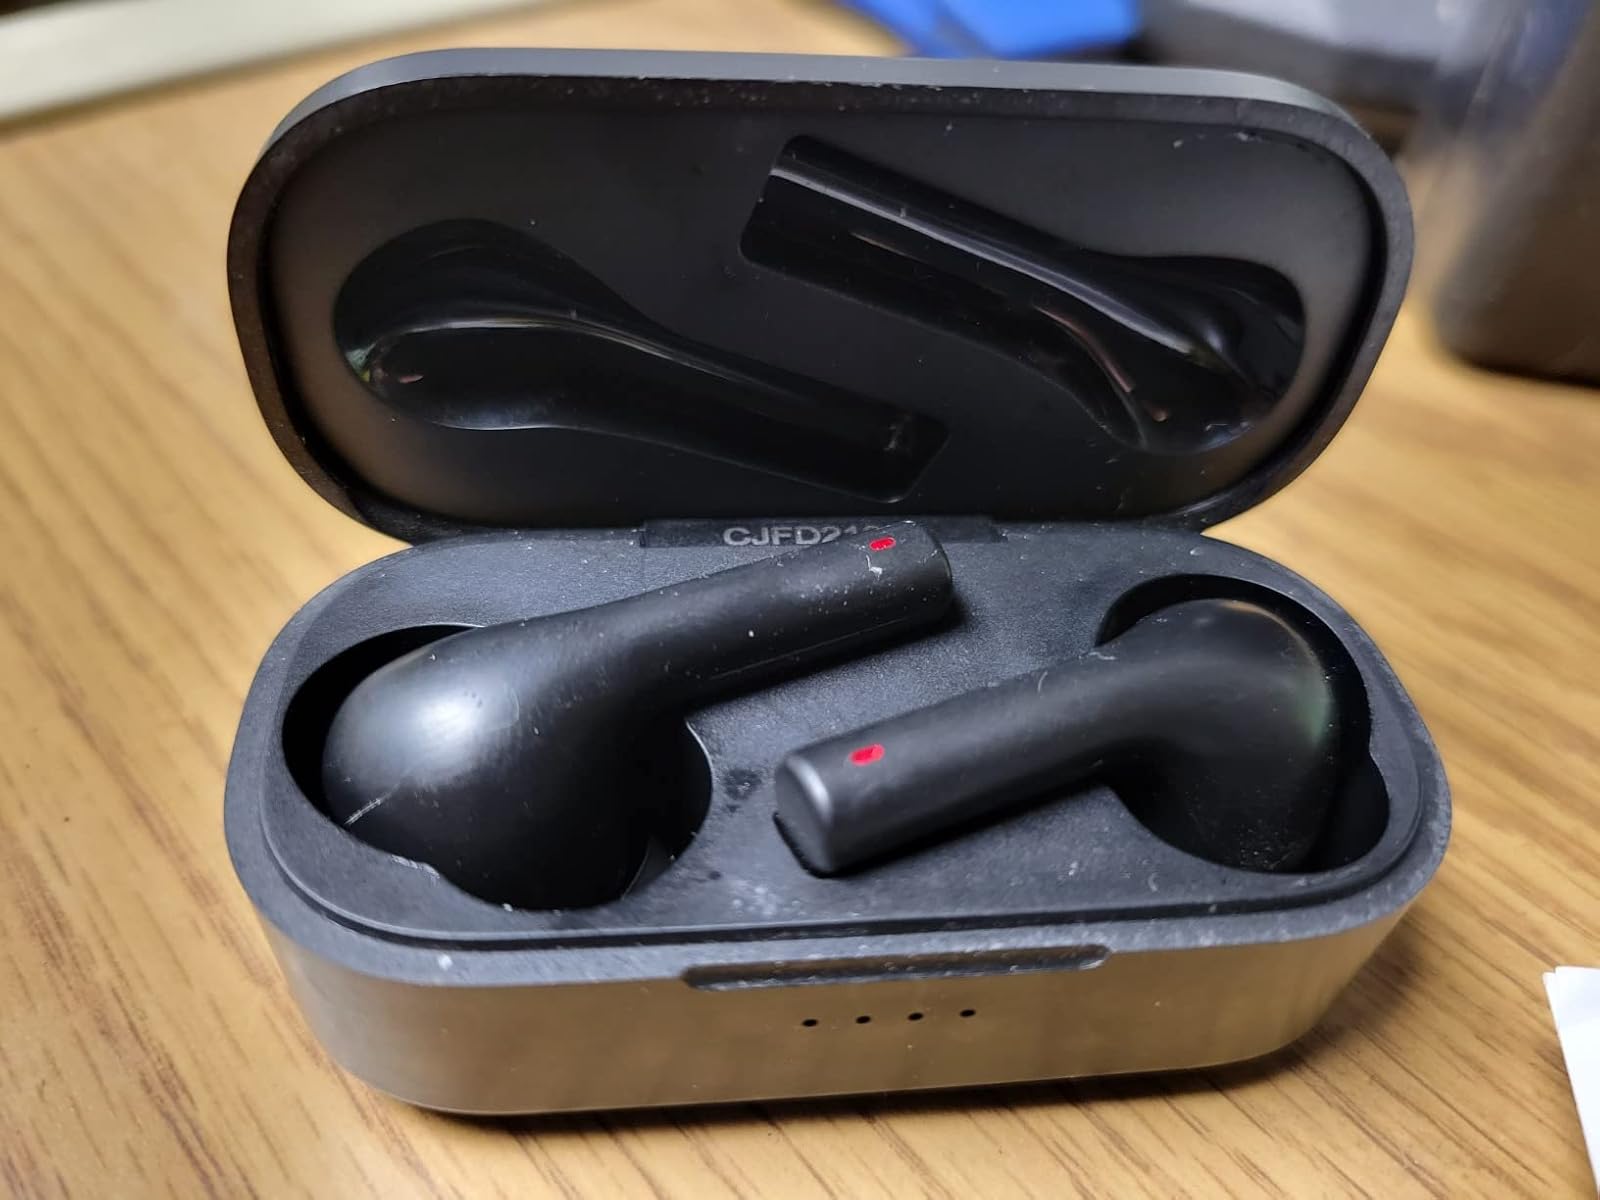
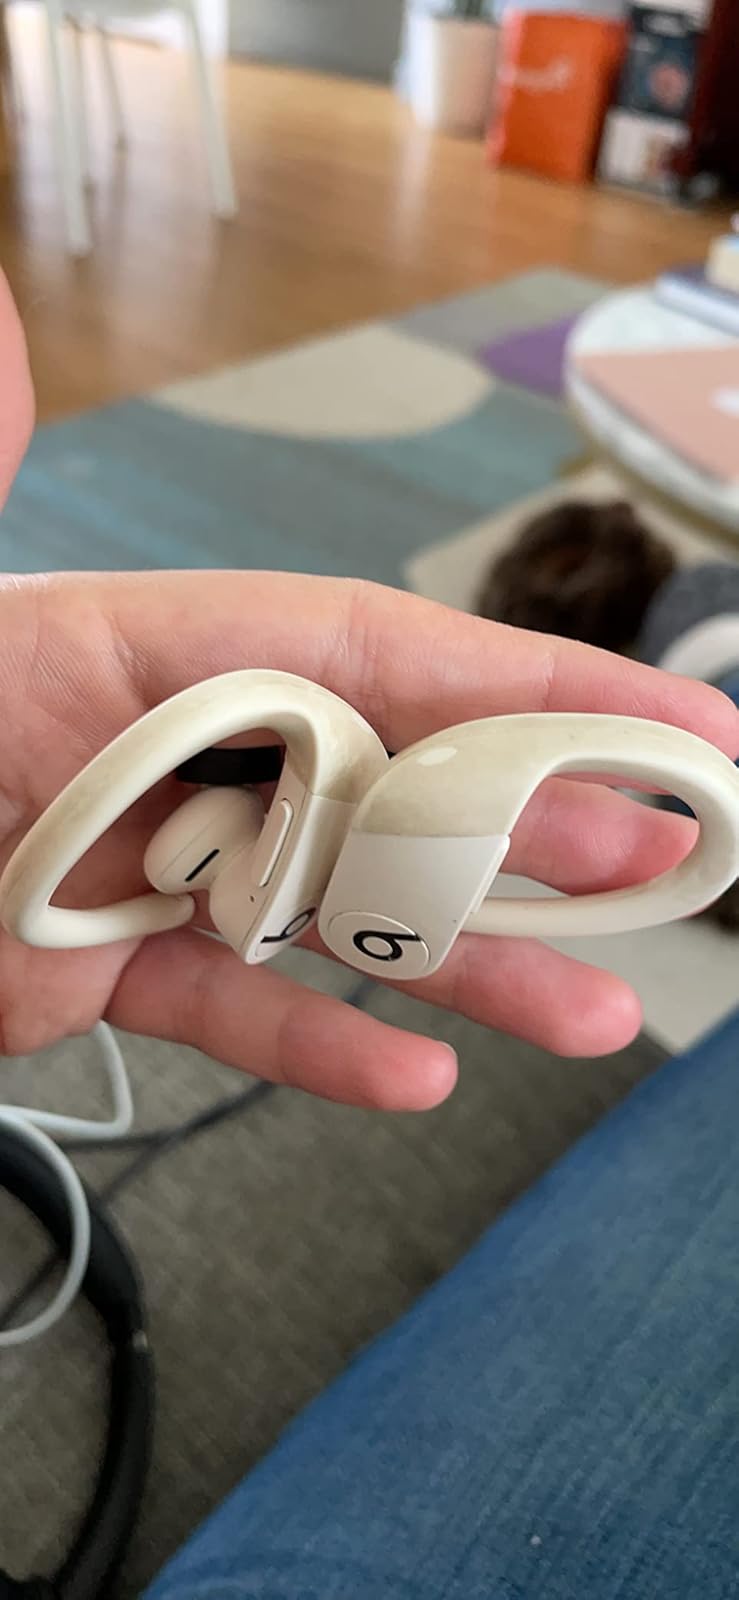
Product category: earbuds
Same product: no